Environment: real
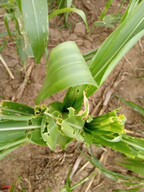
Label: fall_armyworm